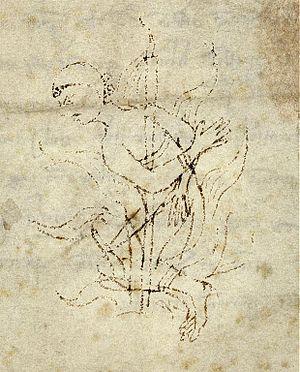
Le catharisme est l'appellation contemporaine d'un mouvement — ou d'un ensemble de mouvements — religieux chrétien médiéval européen en dissidence vis-à-vis de l'Église romaine, trouvant un écho particulier dans le Midi de la France.